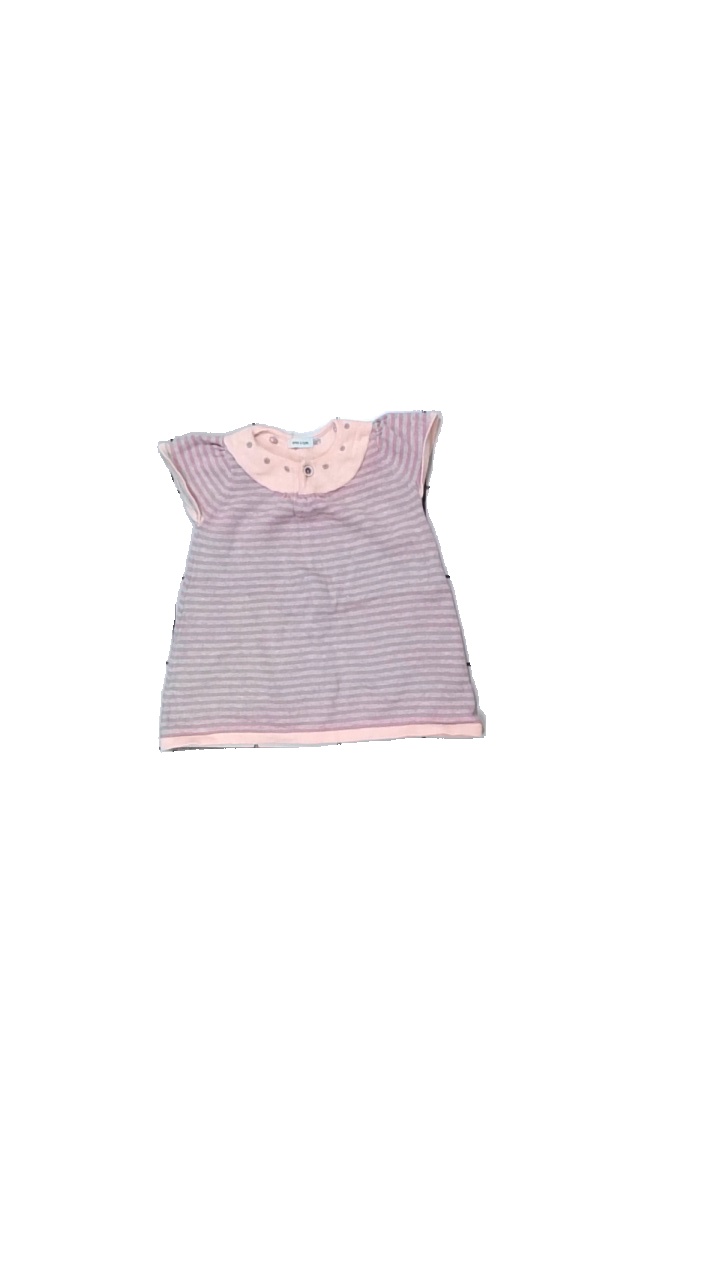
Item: T-shirt (Children)
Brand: Mini A Ture
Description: randig t-shirt
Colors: Grey, Pink, Purple
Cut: Regular
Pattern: Striped
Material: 100% cotton
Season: All
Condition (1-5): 5
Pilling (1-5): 5
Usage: Reuse
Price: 50-100